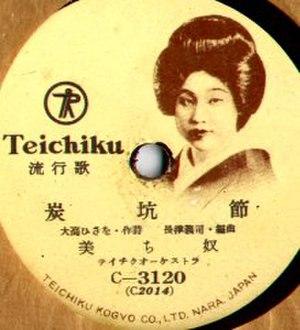
Le ryūkōka est un genre musical japonais. À l'origine, le terme désigne en japonais tout type de « musique populaire ». Ainsi, l'imayō qui était encouragé par l'empereur Go-Shirakawa à l'époque de Heian, est une forme de ryūkōka. De nos jours cependant, le ryūkōka se réfère expressément à la musique populaire japonaise de la fin des années 1920 jusqu'au début des années 1960. Le ryūkōka trouve quelques éléments dans la musique classique occidentale. Finalement, le ryūkōka s'est scindé en deux genres : enka et poppusu. Contrairement au enka, les chansons archétypales ryūkōka ne recourent pas à la méthode de chant kobushi car le ryūkōka emploie le legato. Bin Uehara et Yoshio Tabata sont considérés comme faisant partie des fondateurs du style moderne du chant kobushi.